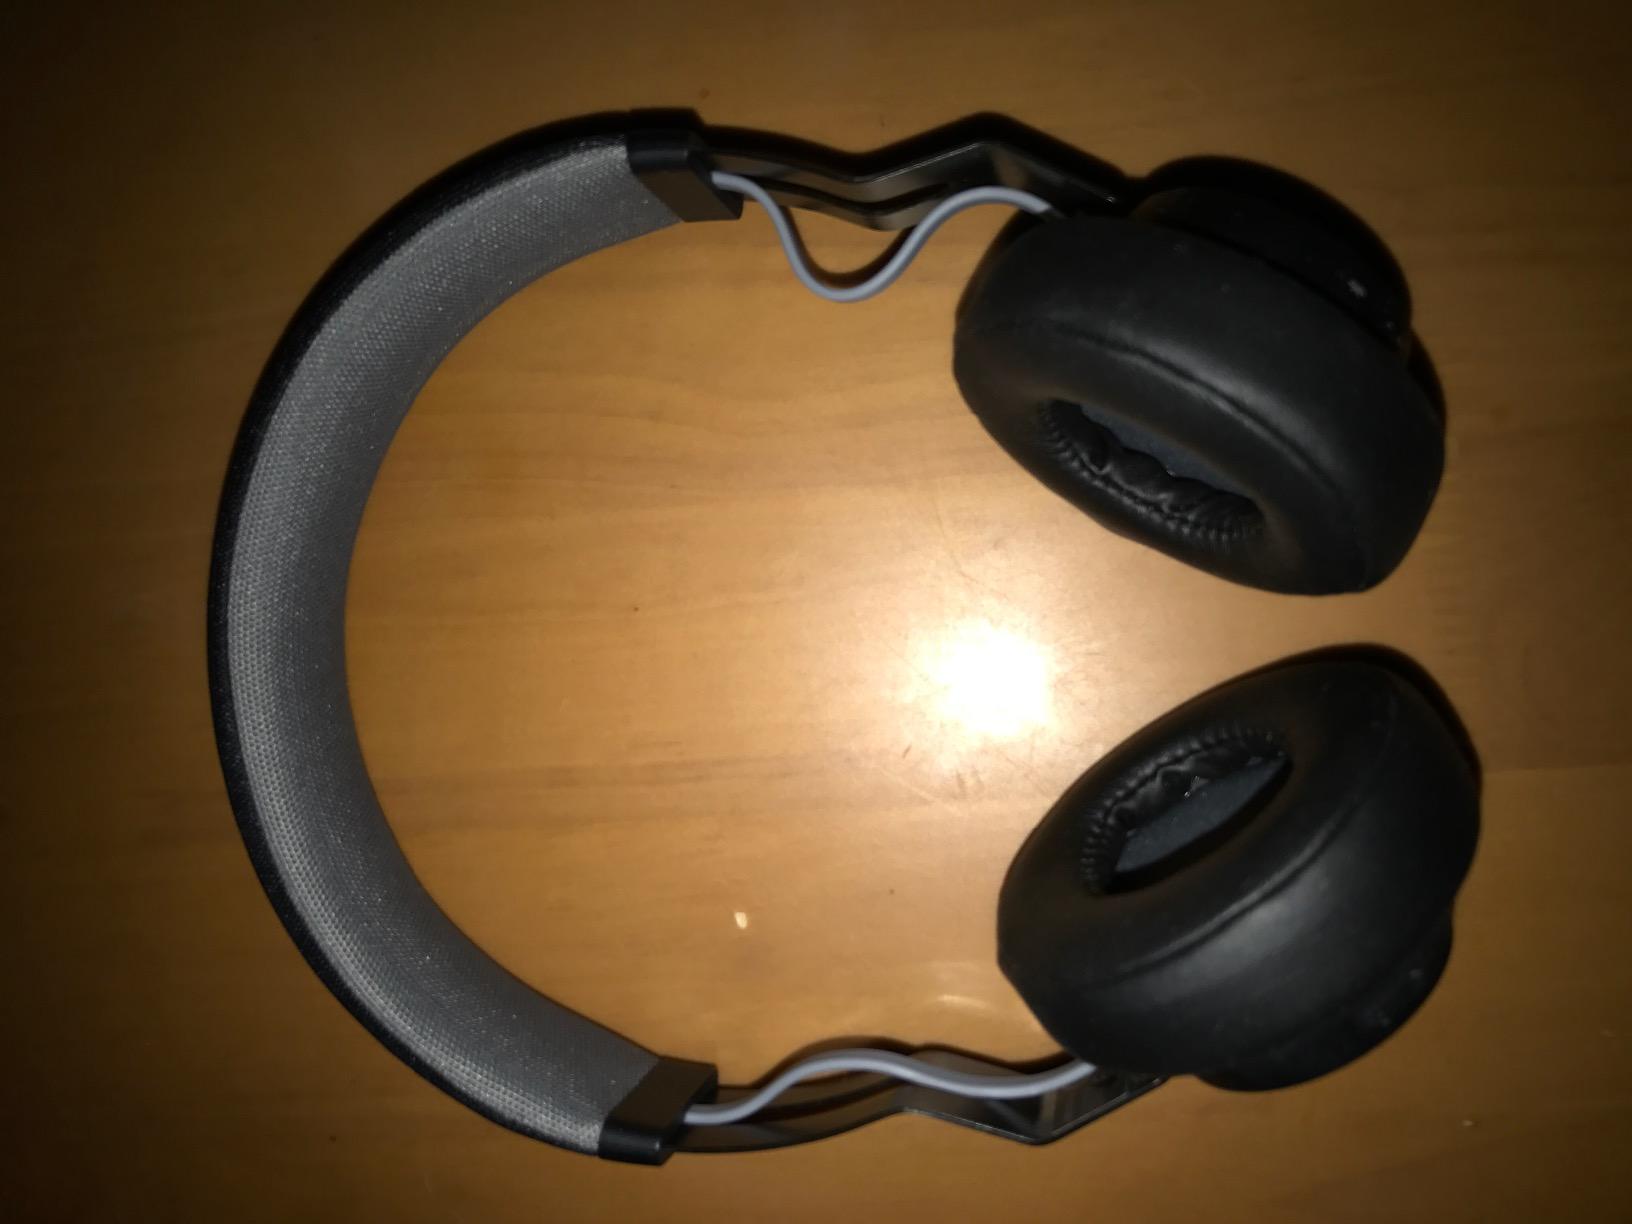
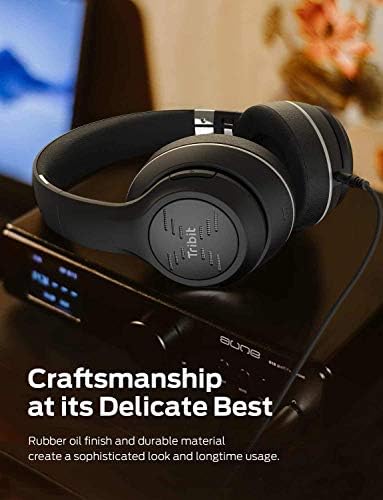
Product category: headphones
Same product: no